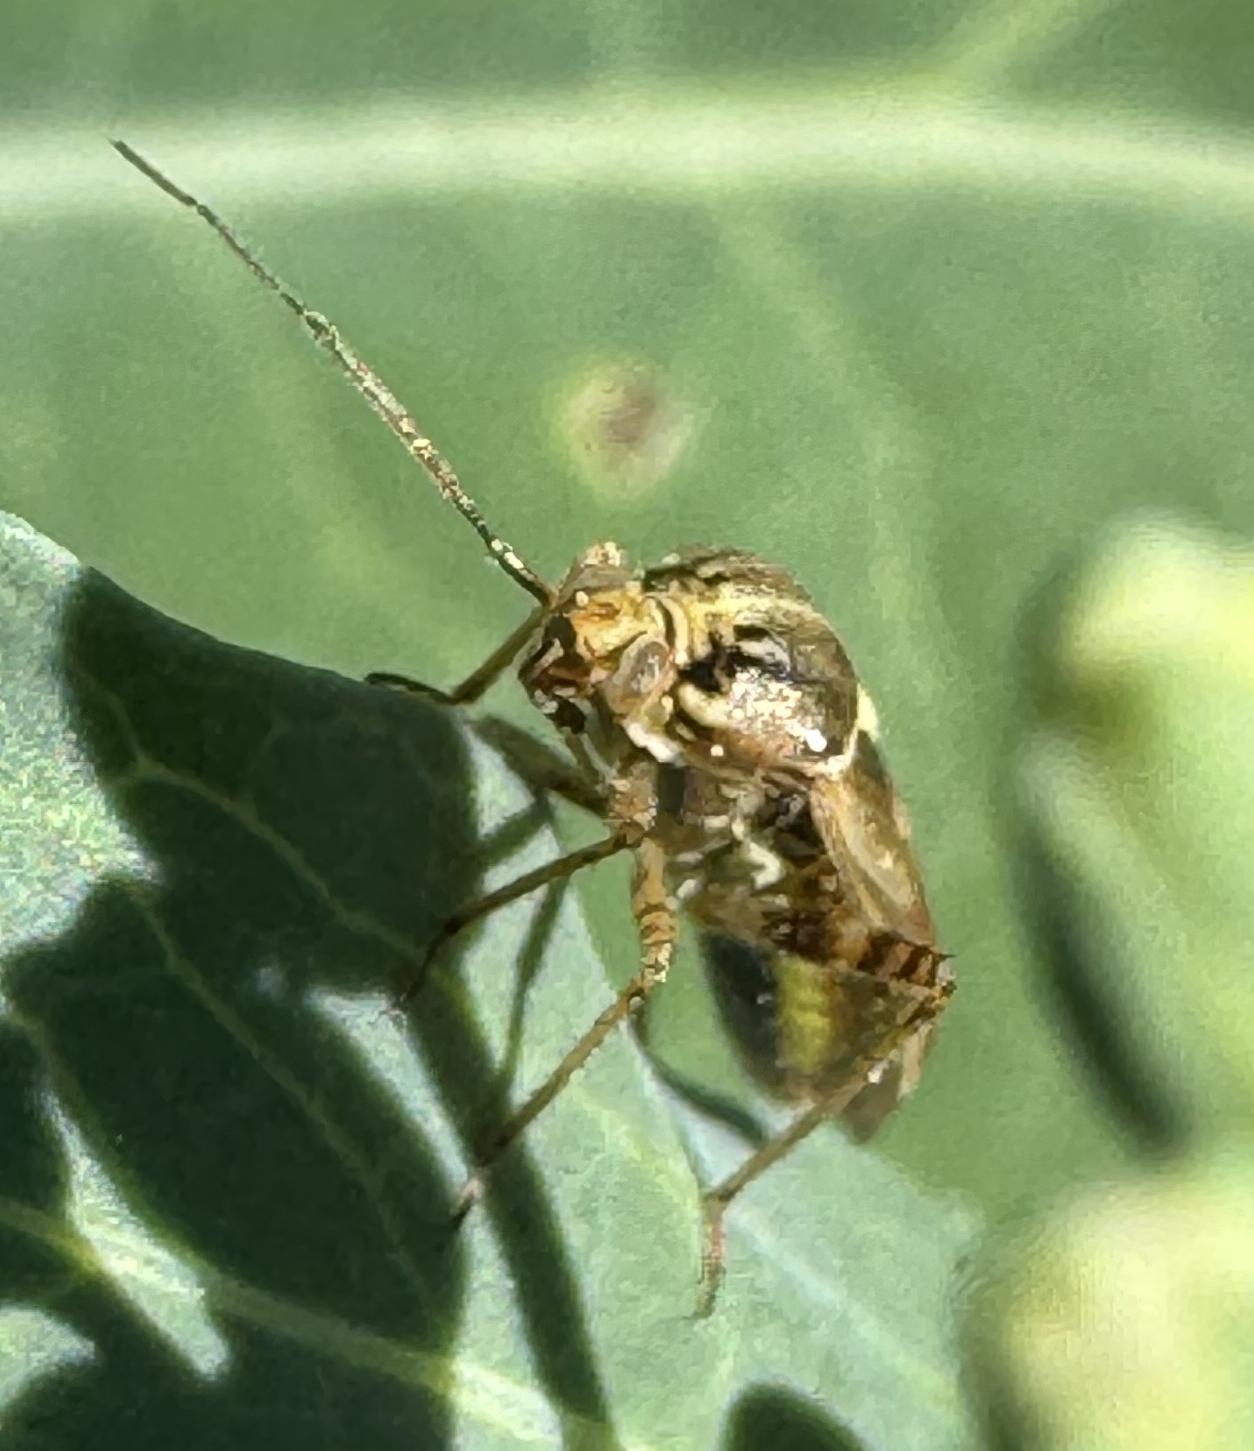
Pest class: lygus_bug